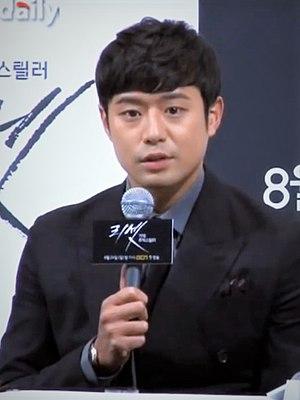
Chun Jung-myung, né le 29 novembre 1980 en Corée du Sud, est un acteur et mannequin sud-coréen.